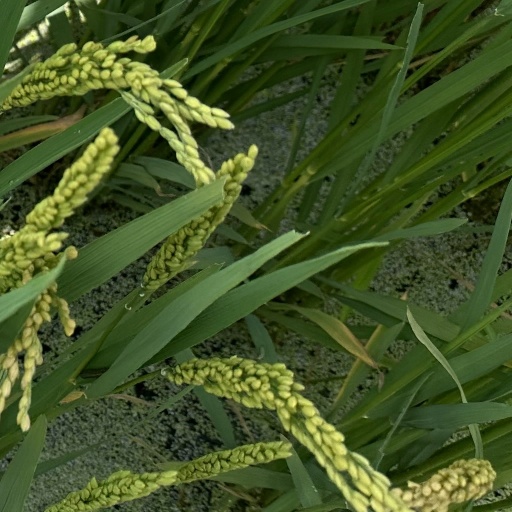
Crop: rice